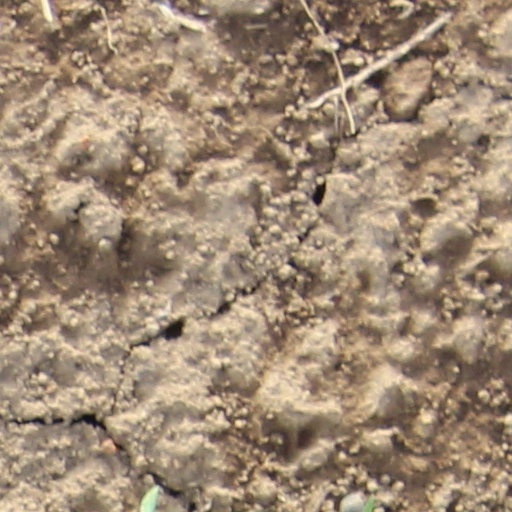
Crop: wheat